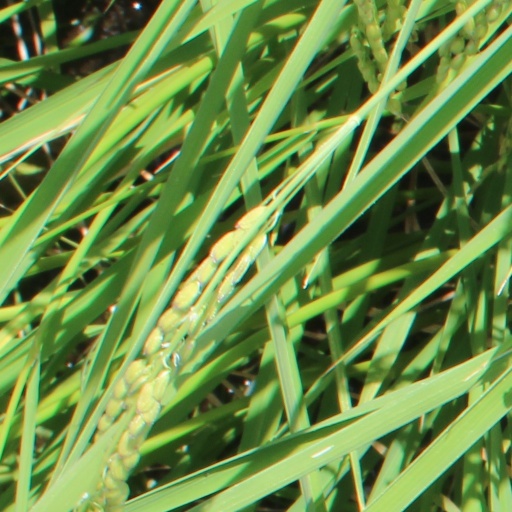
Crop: rice